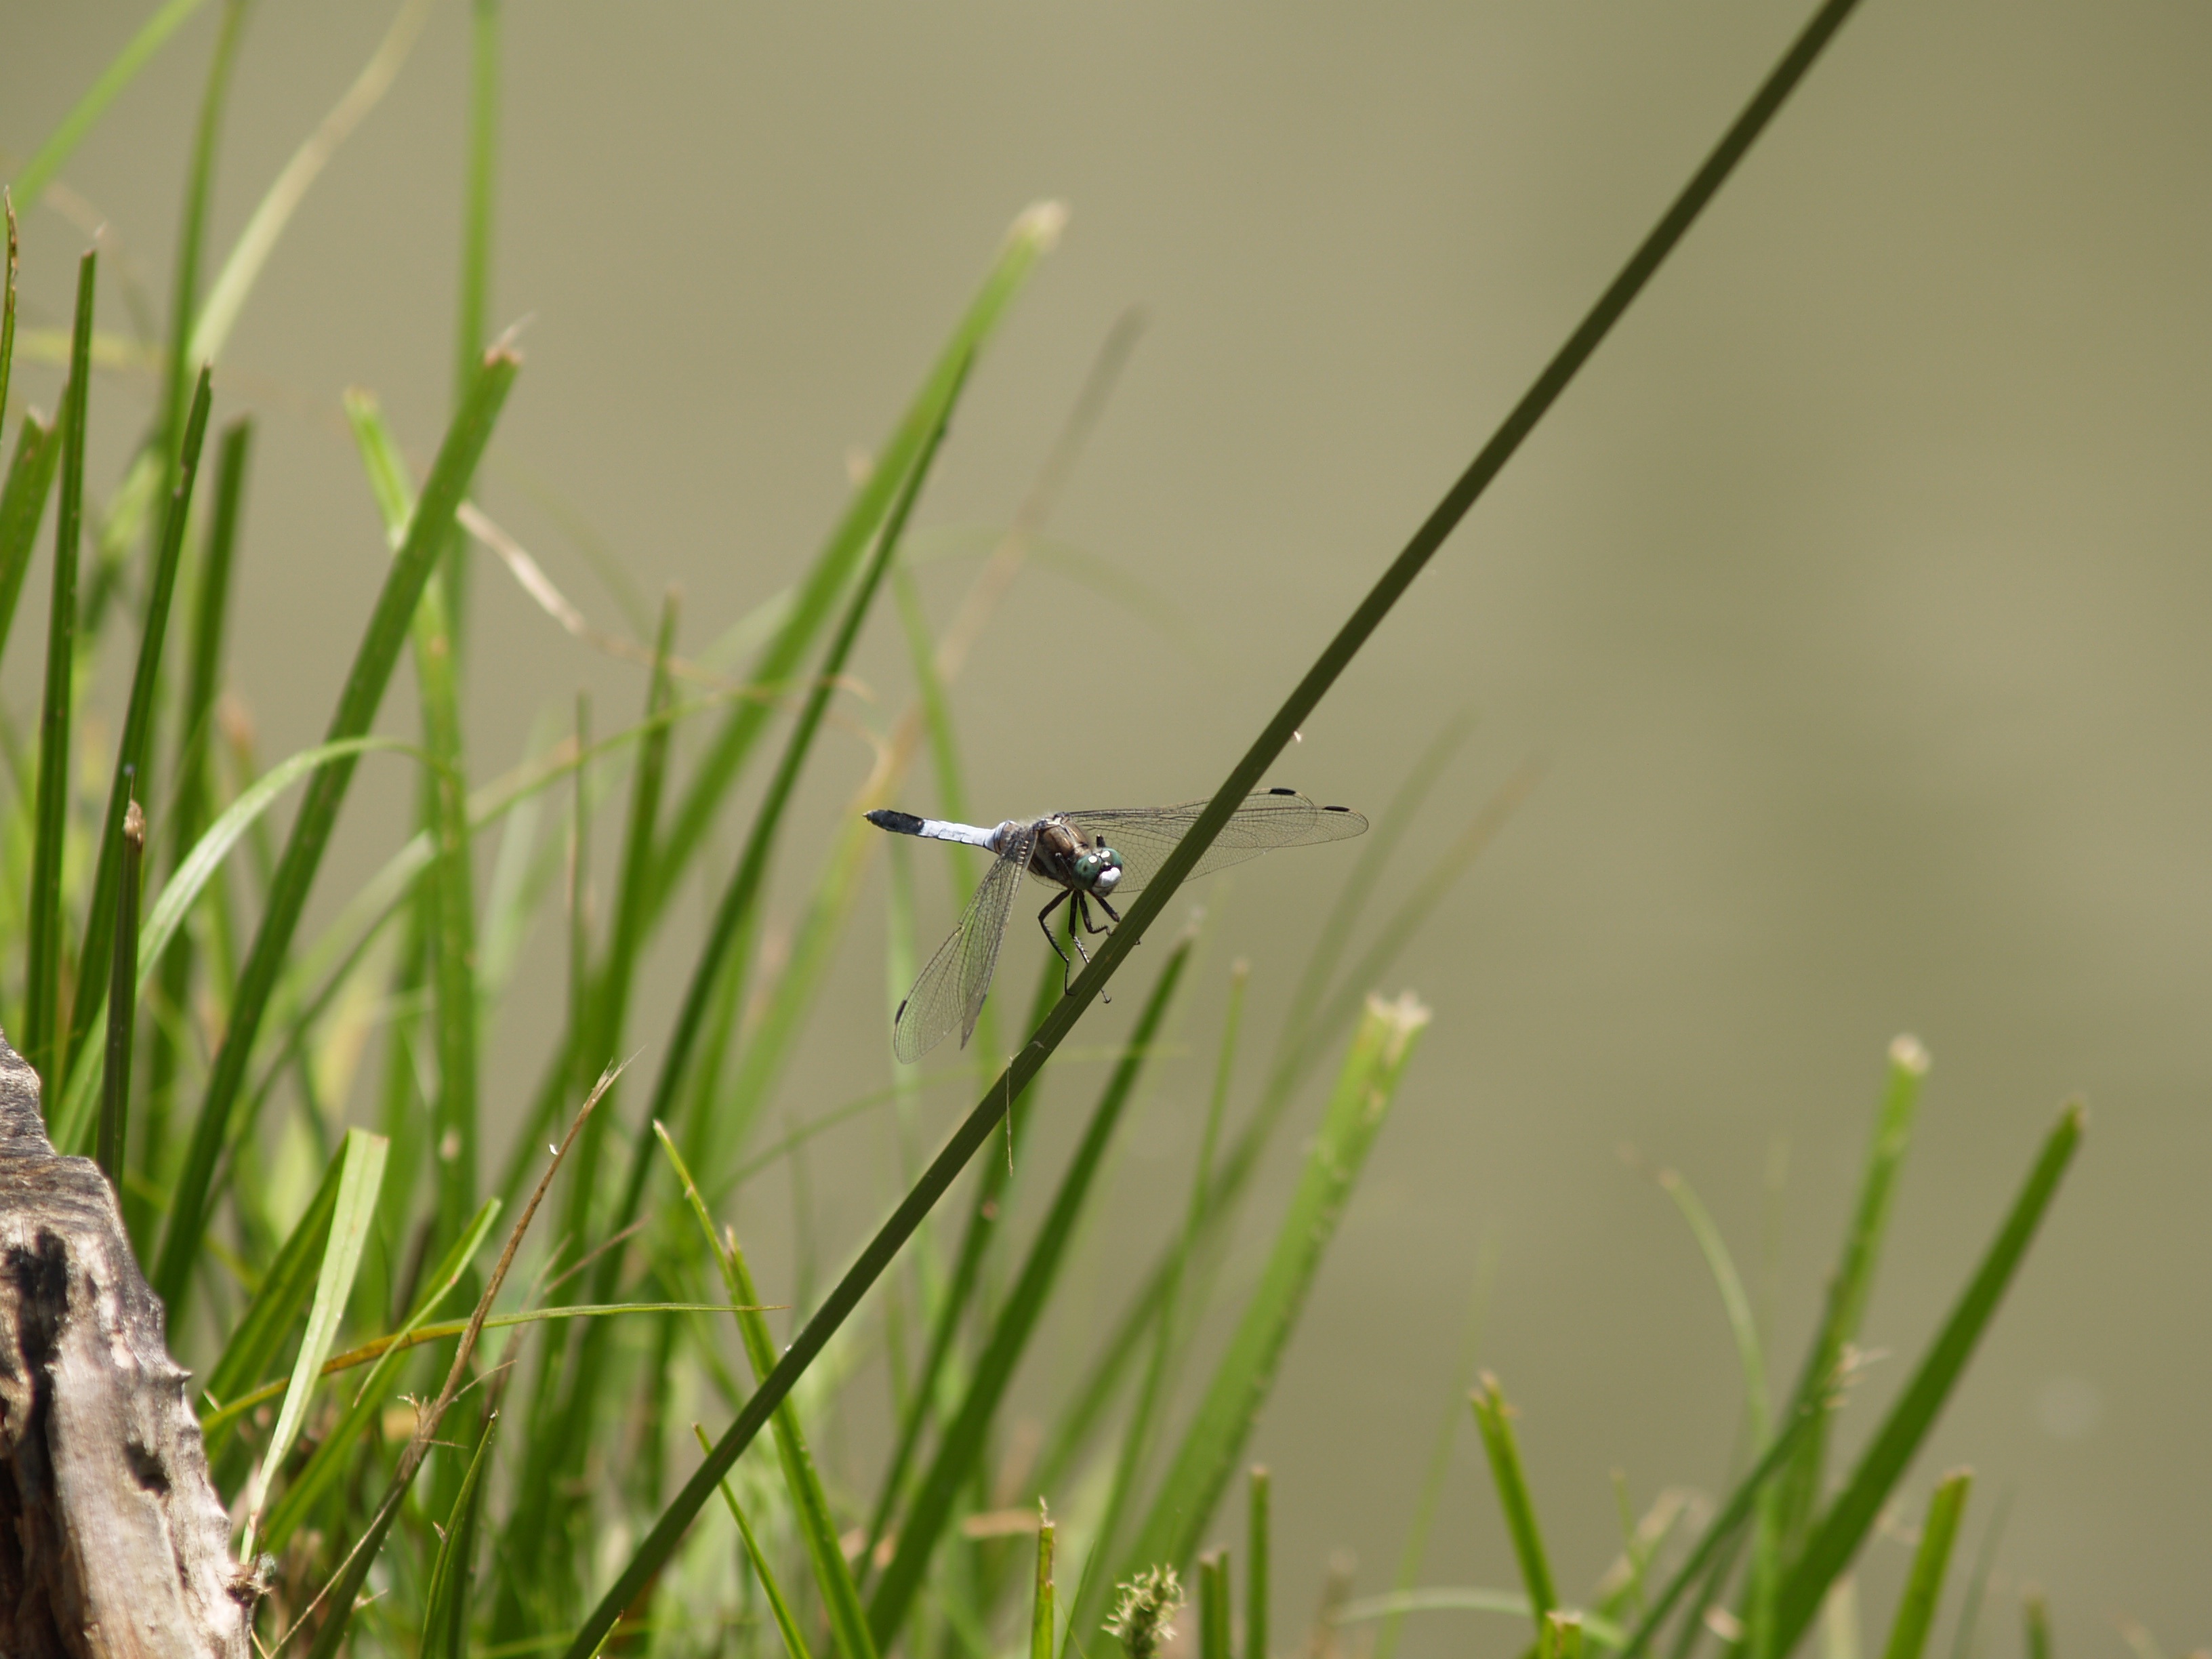
water, nature, grass, branch, meadow, prairie, lake, summer, green, insect, waterfront, fauna, invertebrate, close up, dragonfly, hungary, damselfly, angler, macro photography, v zk zel, grass family, plant stem, dragonflies and damseflies